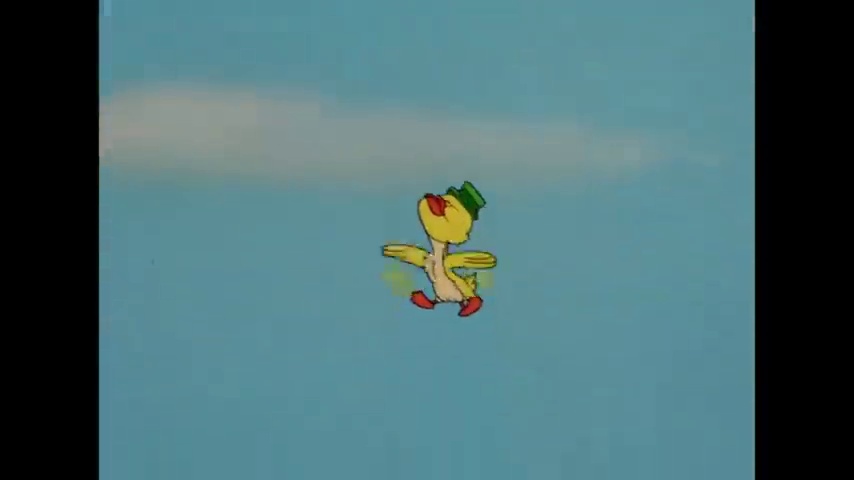
Portrait style: Cartoon Portrait